Daniel Goldberg (producer)

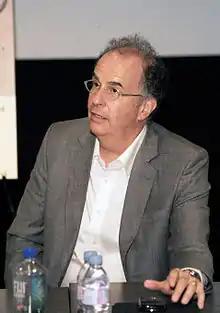
Goldberg in 2011

Daniel Mitchell Goldberg (March 7, 1949 – July 12, 2023) was a Canadian film producer and screenwriter. He was a writer and producer on the films "Meatballs" and "Stripes". He was also a producer of "The Hangover" film series and received an Emmy Awards nomination for the film "The Late Shift".